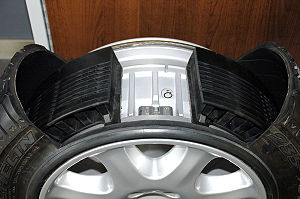
Michelin / Teknologi / PAX
Michelin Pax Teknologi
Michelin er en af verdens førende dækproducenter. Michelin har hovedkvarter i Clermont-Ferrand, Frankrig. Foruden Michelin-mærket ejer selskabet også dækmærkerne Kleber, Taurus, BFGoodrich, Riken, Uniroyal og Kormoran. Michelin er kendt for maskotten Bibendum, der ofte kaldes Michelinmanden.